Hadejia River

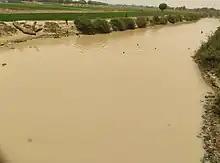
River Hadejia

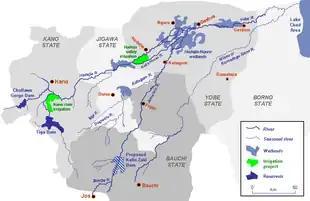
Catchment area of the Yobe River

The Hadejia River (Hausa: ) is a river in Northern Nigeria and is a tributary of the Yobe River (Komadugu Yobe).